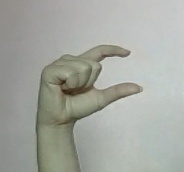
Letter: dal